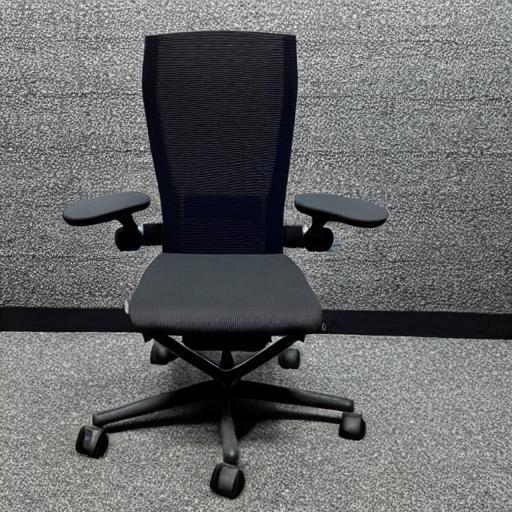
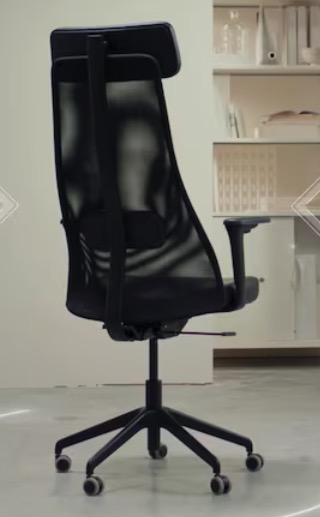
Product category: items_chair
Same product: no